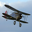
Label: airplane